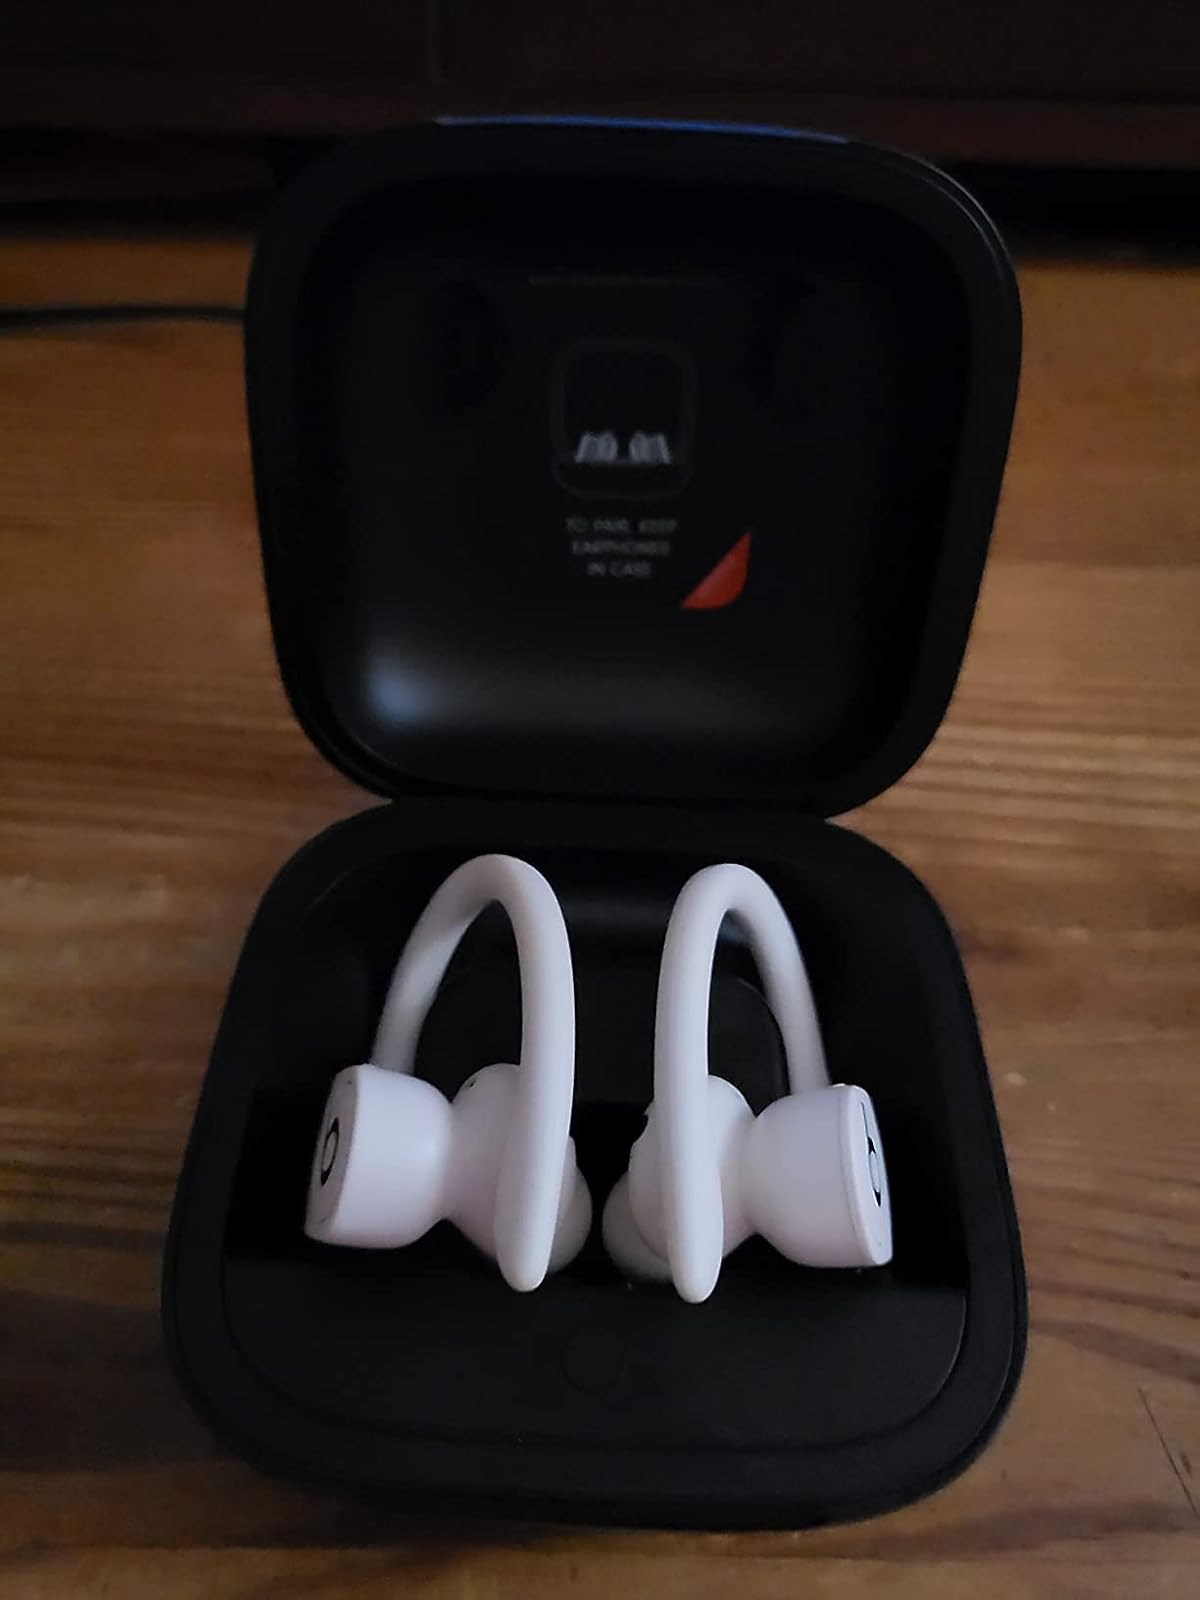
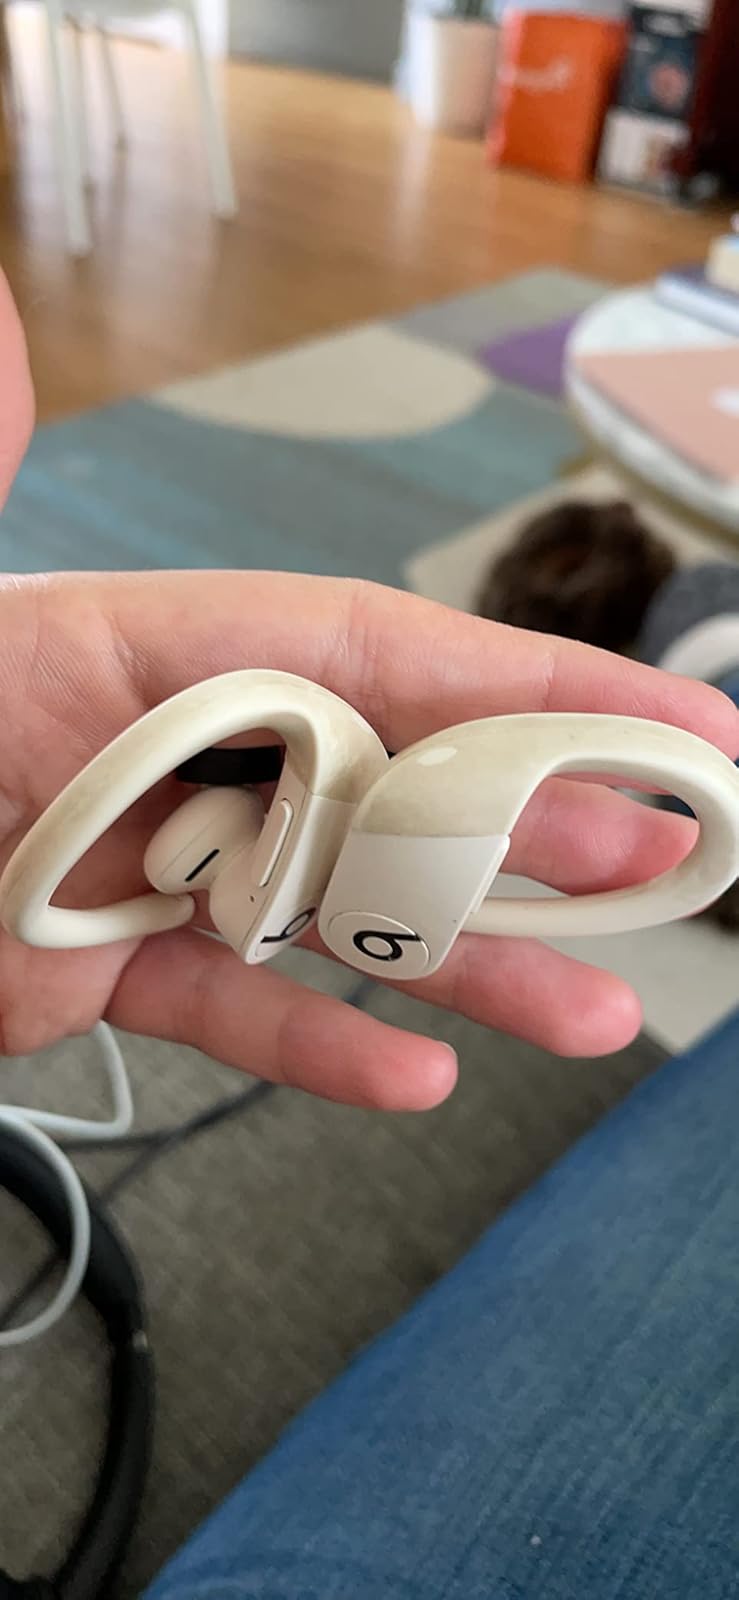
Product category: earbuds
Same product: yes